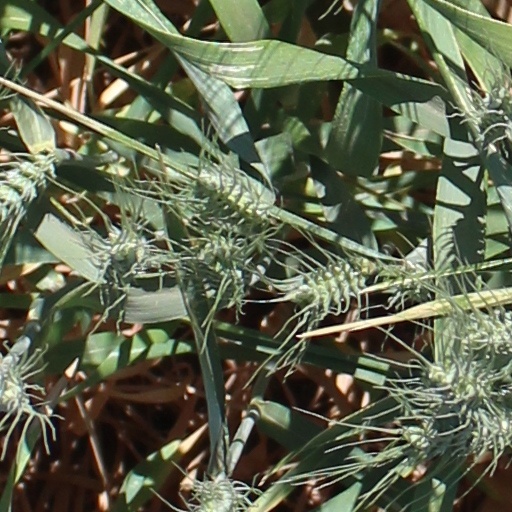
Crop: wheat